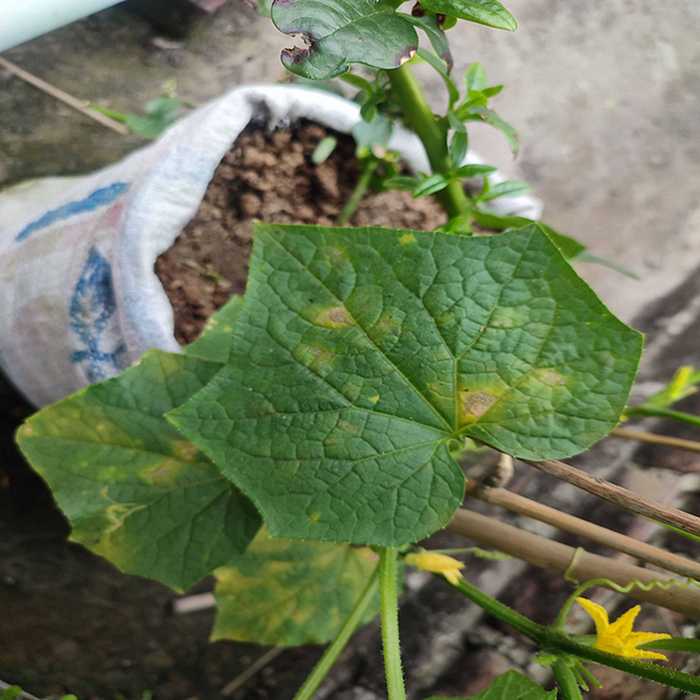
Plant: Cucumber
Label: Downy mildew